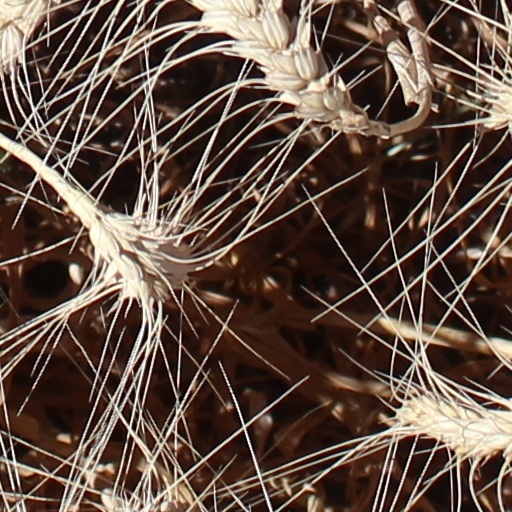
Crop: wheat